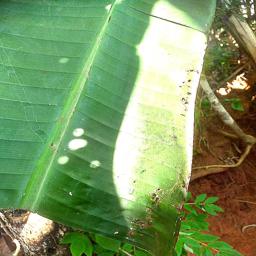
Label: MALBHOG LEAF